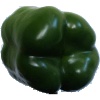
Label: Pepper Green 1